Art of the United Kingdom

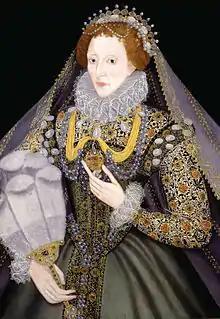
Unknown artist, "Portrait of Elizabeth I", 1570s

The oldest surviving British art includes Stonehenge from around 2600 BC, and tin and gold works of art produced by the Beaker people from around 2150 BC. The La Tène style of Celtic art reached the British Isles rather late, no earlier than about 400 BC, and developed a particular "Insular Celtic" style seen in objects such as the Battersea Shield, and a number of bronze mirror-backs decorated with intricate patterns of curves, spirals and trumpet-shapes. Only in the British Isles can Celtic decorative style be seen to have survived throughout the Roman period, as shown in objects like the Staffordshire Moorlands Pan and the resurgence of Celtic motifs, now blended with Germanic interlace and Mediterranean elements, in Christian Insular art. This had a brief but spectacular flowering in all the countries that now form the United Kingdom in the 7th and 8th centuries, in works such as the Book of Kells and Book of Lindisfarne. The Insular style was influential across Northern Europe, and especially so in later Anglo-Saxon art, although this received new Continental influences.